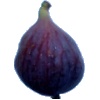
Label: Fig 1